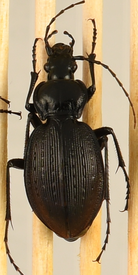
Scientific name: Carabus goryi
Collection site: Mountain Lake Biological Station NEON (MLBS), plot MLBS_009